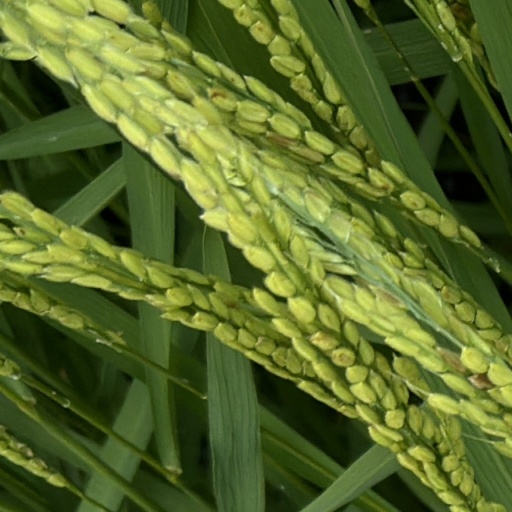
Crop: rice